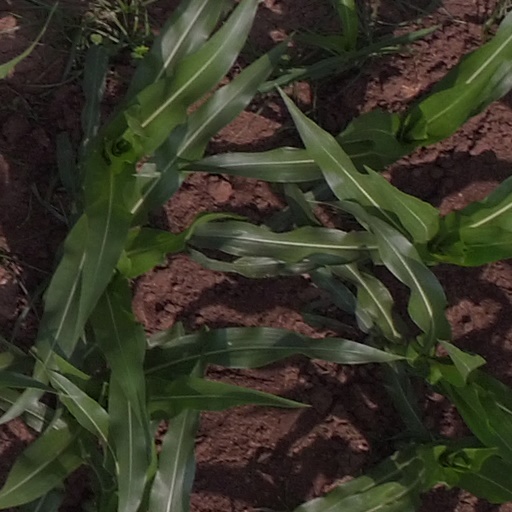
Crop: maize; corn